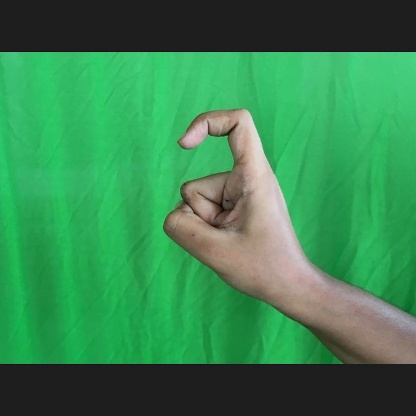
Mudra: Tamarachudam